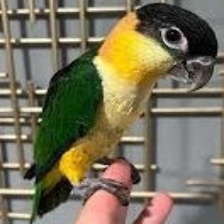
Species: BLACK HEADED CAIQUE
Scientific name: PIONITES MELANOCEPHALUS